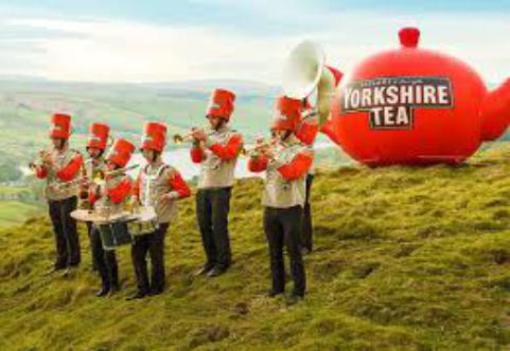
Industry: Food